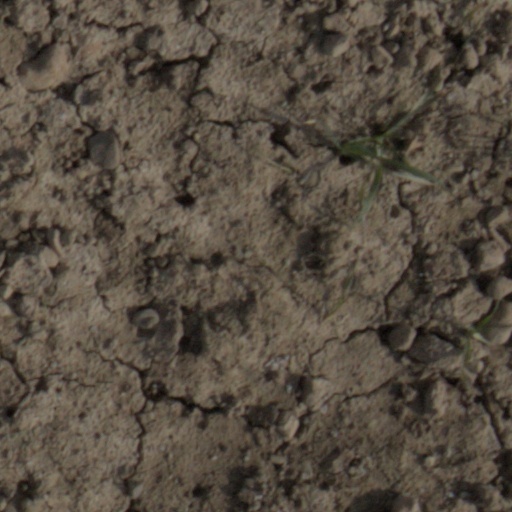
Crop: wheat